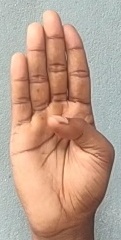
ASL sign: B